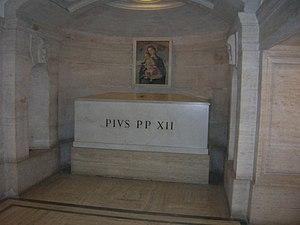
Tombe du pape Pie XII dans les grottes vaticanes, Basilique Saint-Pierre de Rome.
Eugenio Maria Giuseppe Giovanni Pacelli, né à Rome, le 2 mars 1876 et mort à Castel Gandolfo le 9 octobre 1958, est élu pour être le 260ᵉ évêque de Rome et donc pape de l’Église catholique, qu'il gouverne sous le nom de Pie XII de 1939 à sa mort.
La nécropole papale de la basilique Saint-Pierre est une immense crypte contenant non seulement des chapelles dédiées à différents saints, mais aussi des tombes de rois, de reines et de papes à partir du Xᵉ siècle. Elle résulte d’une initiative d’Antonio da Sangallo, architecte en chef de la basilique Saint-Pierre, qui décide entre 1538 et 1546 de surélever de 3,2 mètres le pavement de la nef de la basilique pour en augmenter la luminosité. Ce nouveau pavement est alors soutenu par une série de voûtes qui forment des pièces accessibles, les grottes vaticanes, nom que l'on donne aux salles souterraines se trouvant sous la basilique et qui reprennent son plan.